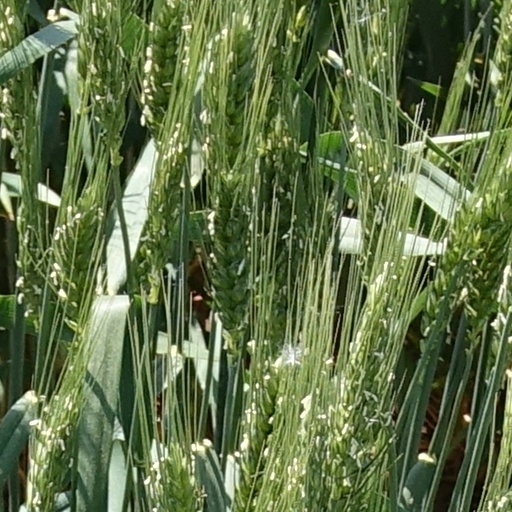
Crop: wheat